Deccan Chargers in 2008

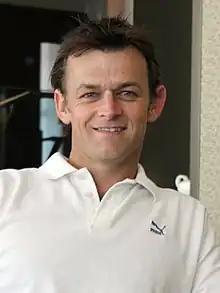
Adam Gilchrist scored a century against the Mumbai Indians on 27 April

On 20 April, the Deccan Chargers started their IPL campaign with a five wicket loss against the Kolkata Knight Riders.